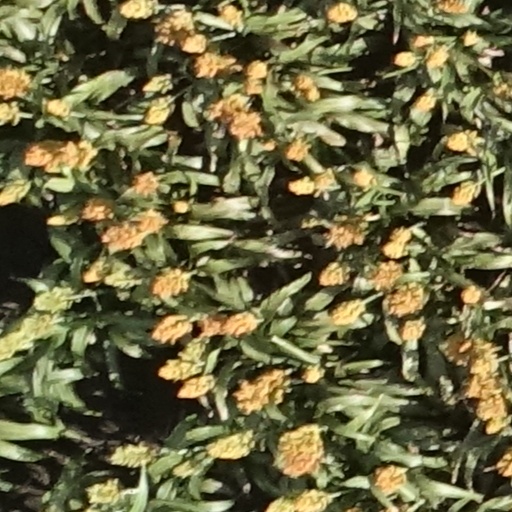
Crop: sorghum